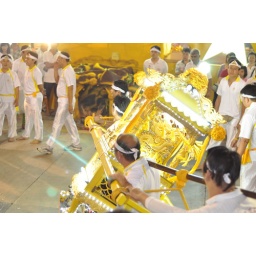
Temple volunteers in white attending to the sedan chair,where the spirit of the Nine Emperor Gods are believed to be seated in